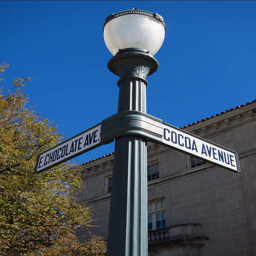
a light pole with chocolate named street signs
Street sings point in opposite directions on a sunny day.
Lamp post at the intersection of two streets signs
A street sign at a two way intersection.
Two street signs attached to a white light pole.